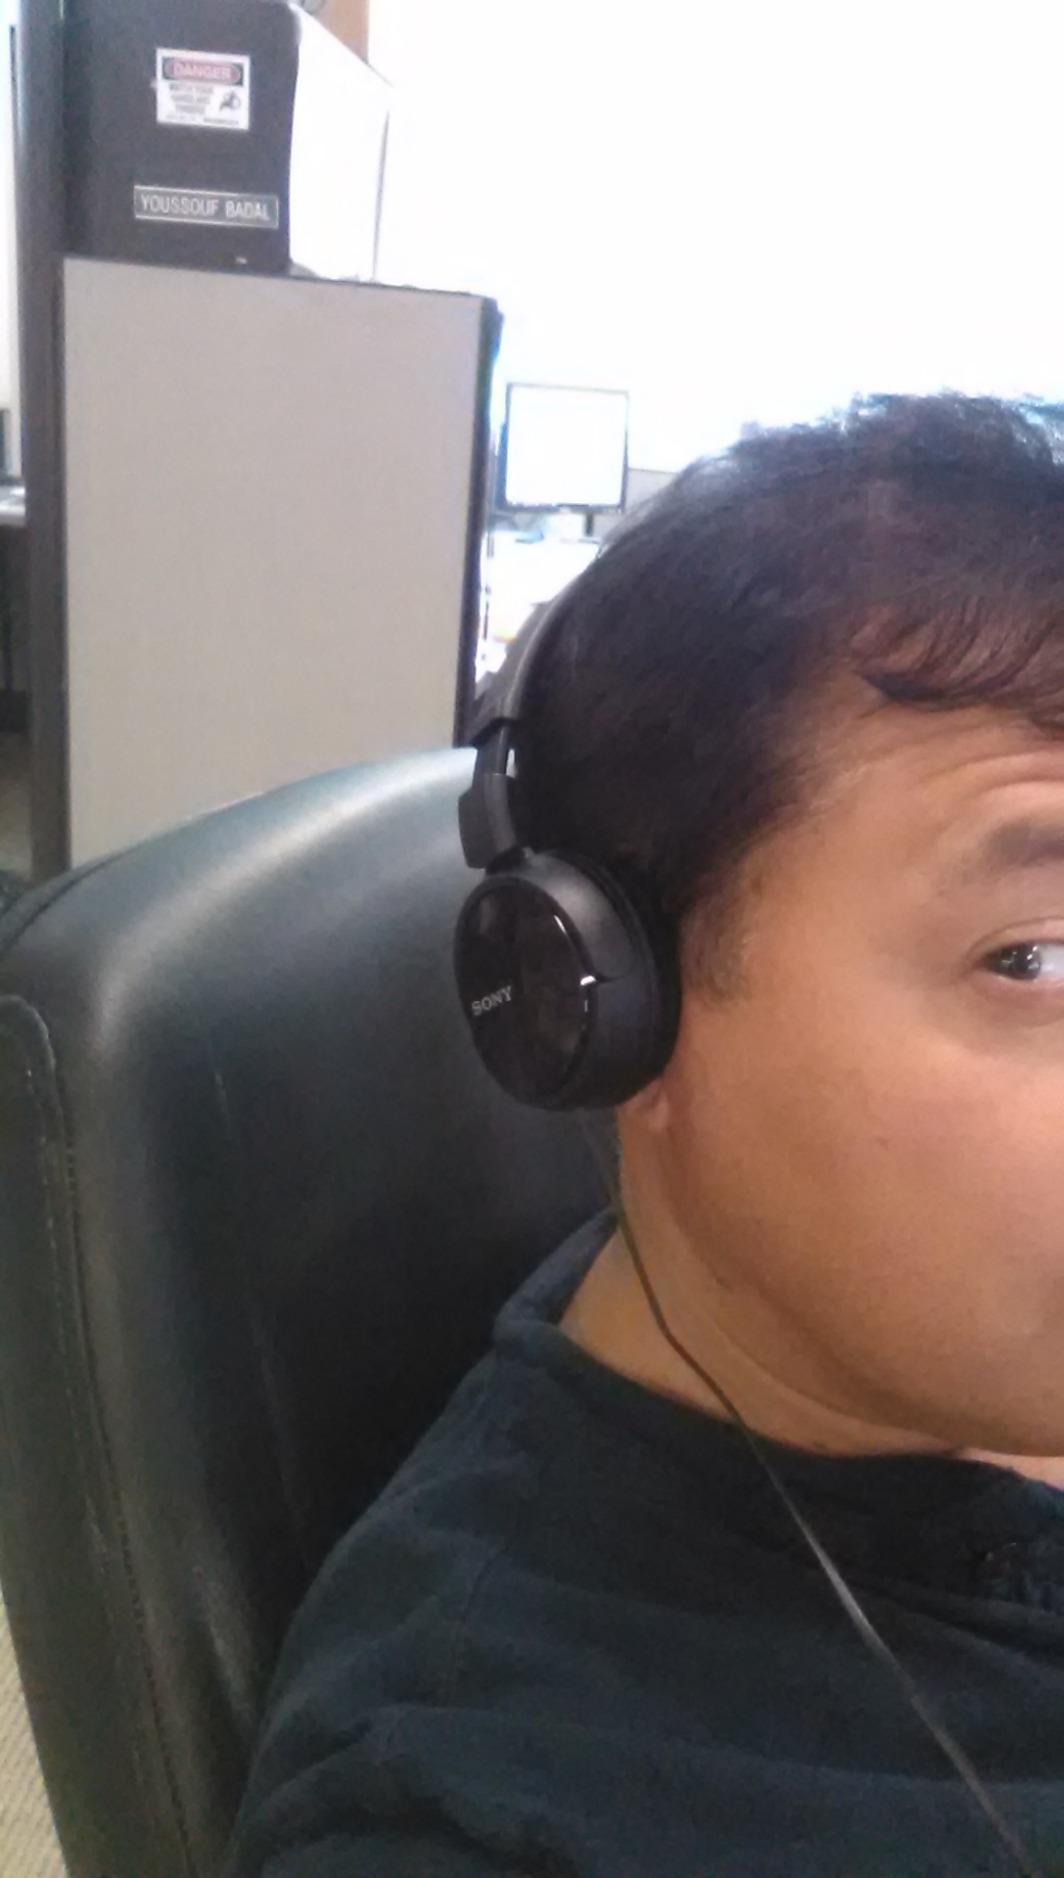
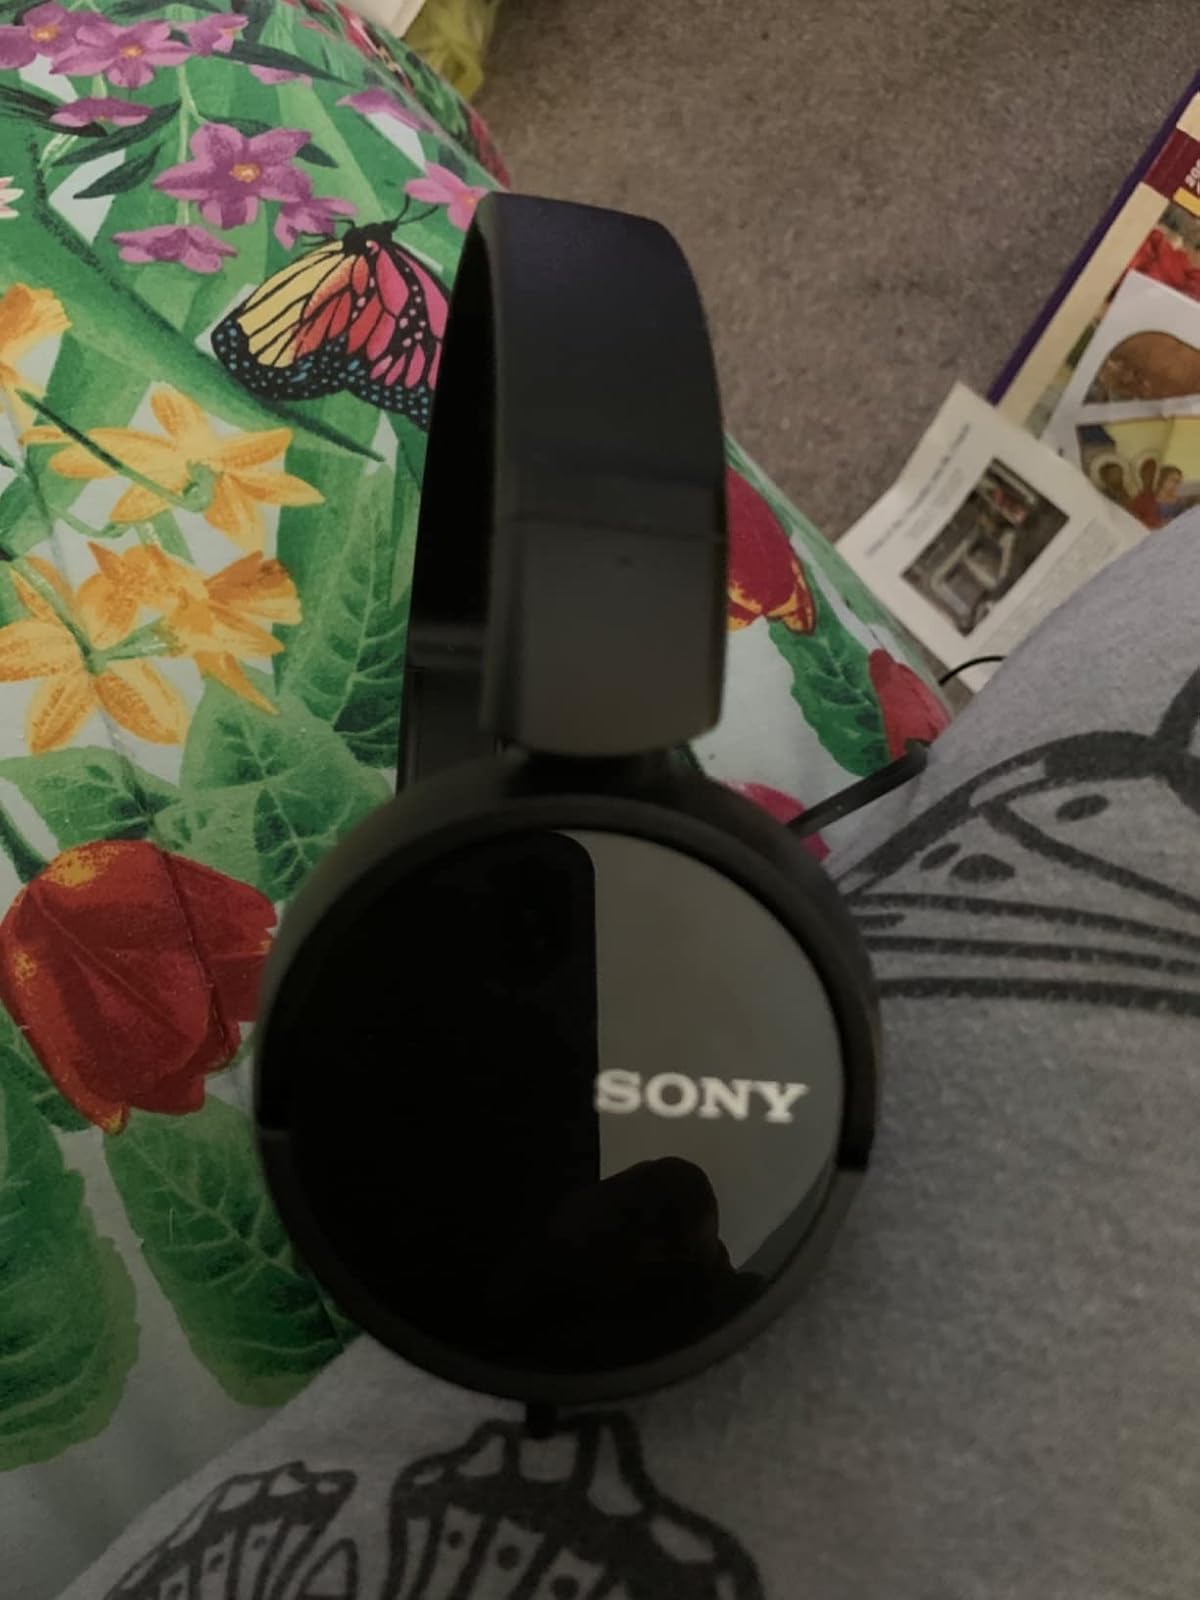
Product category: headphones
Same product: yes